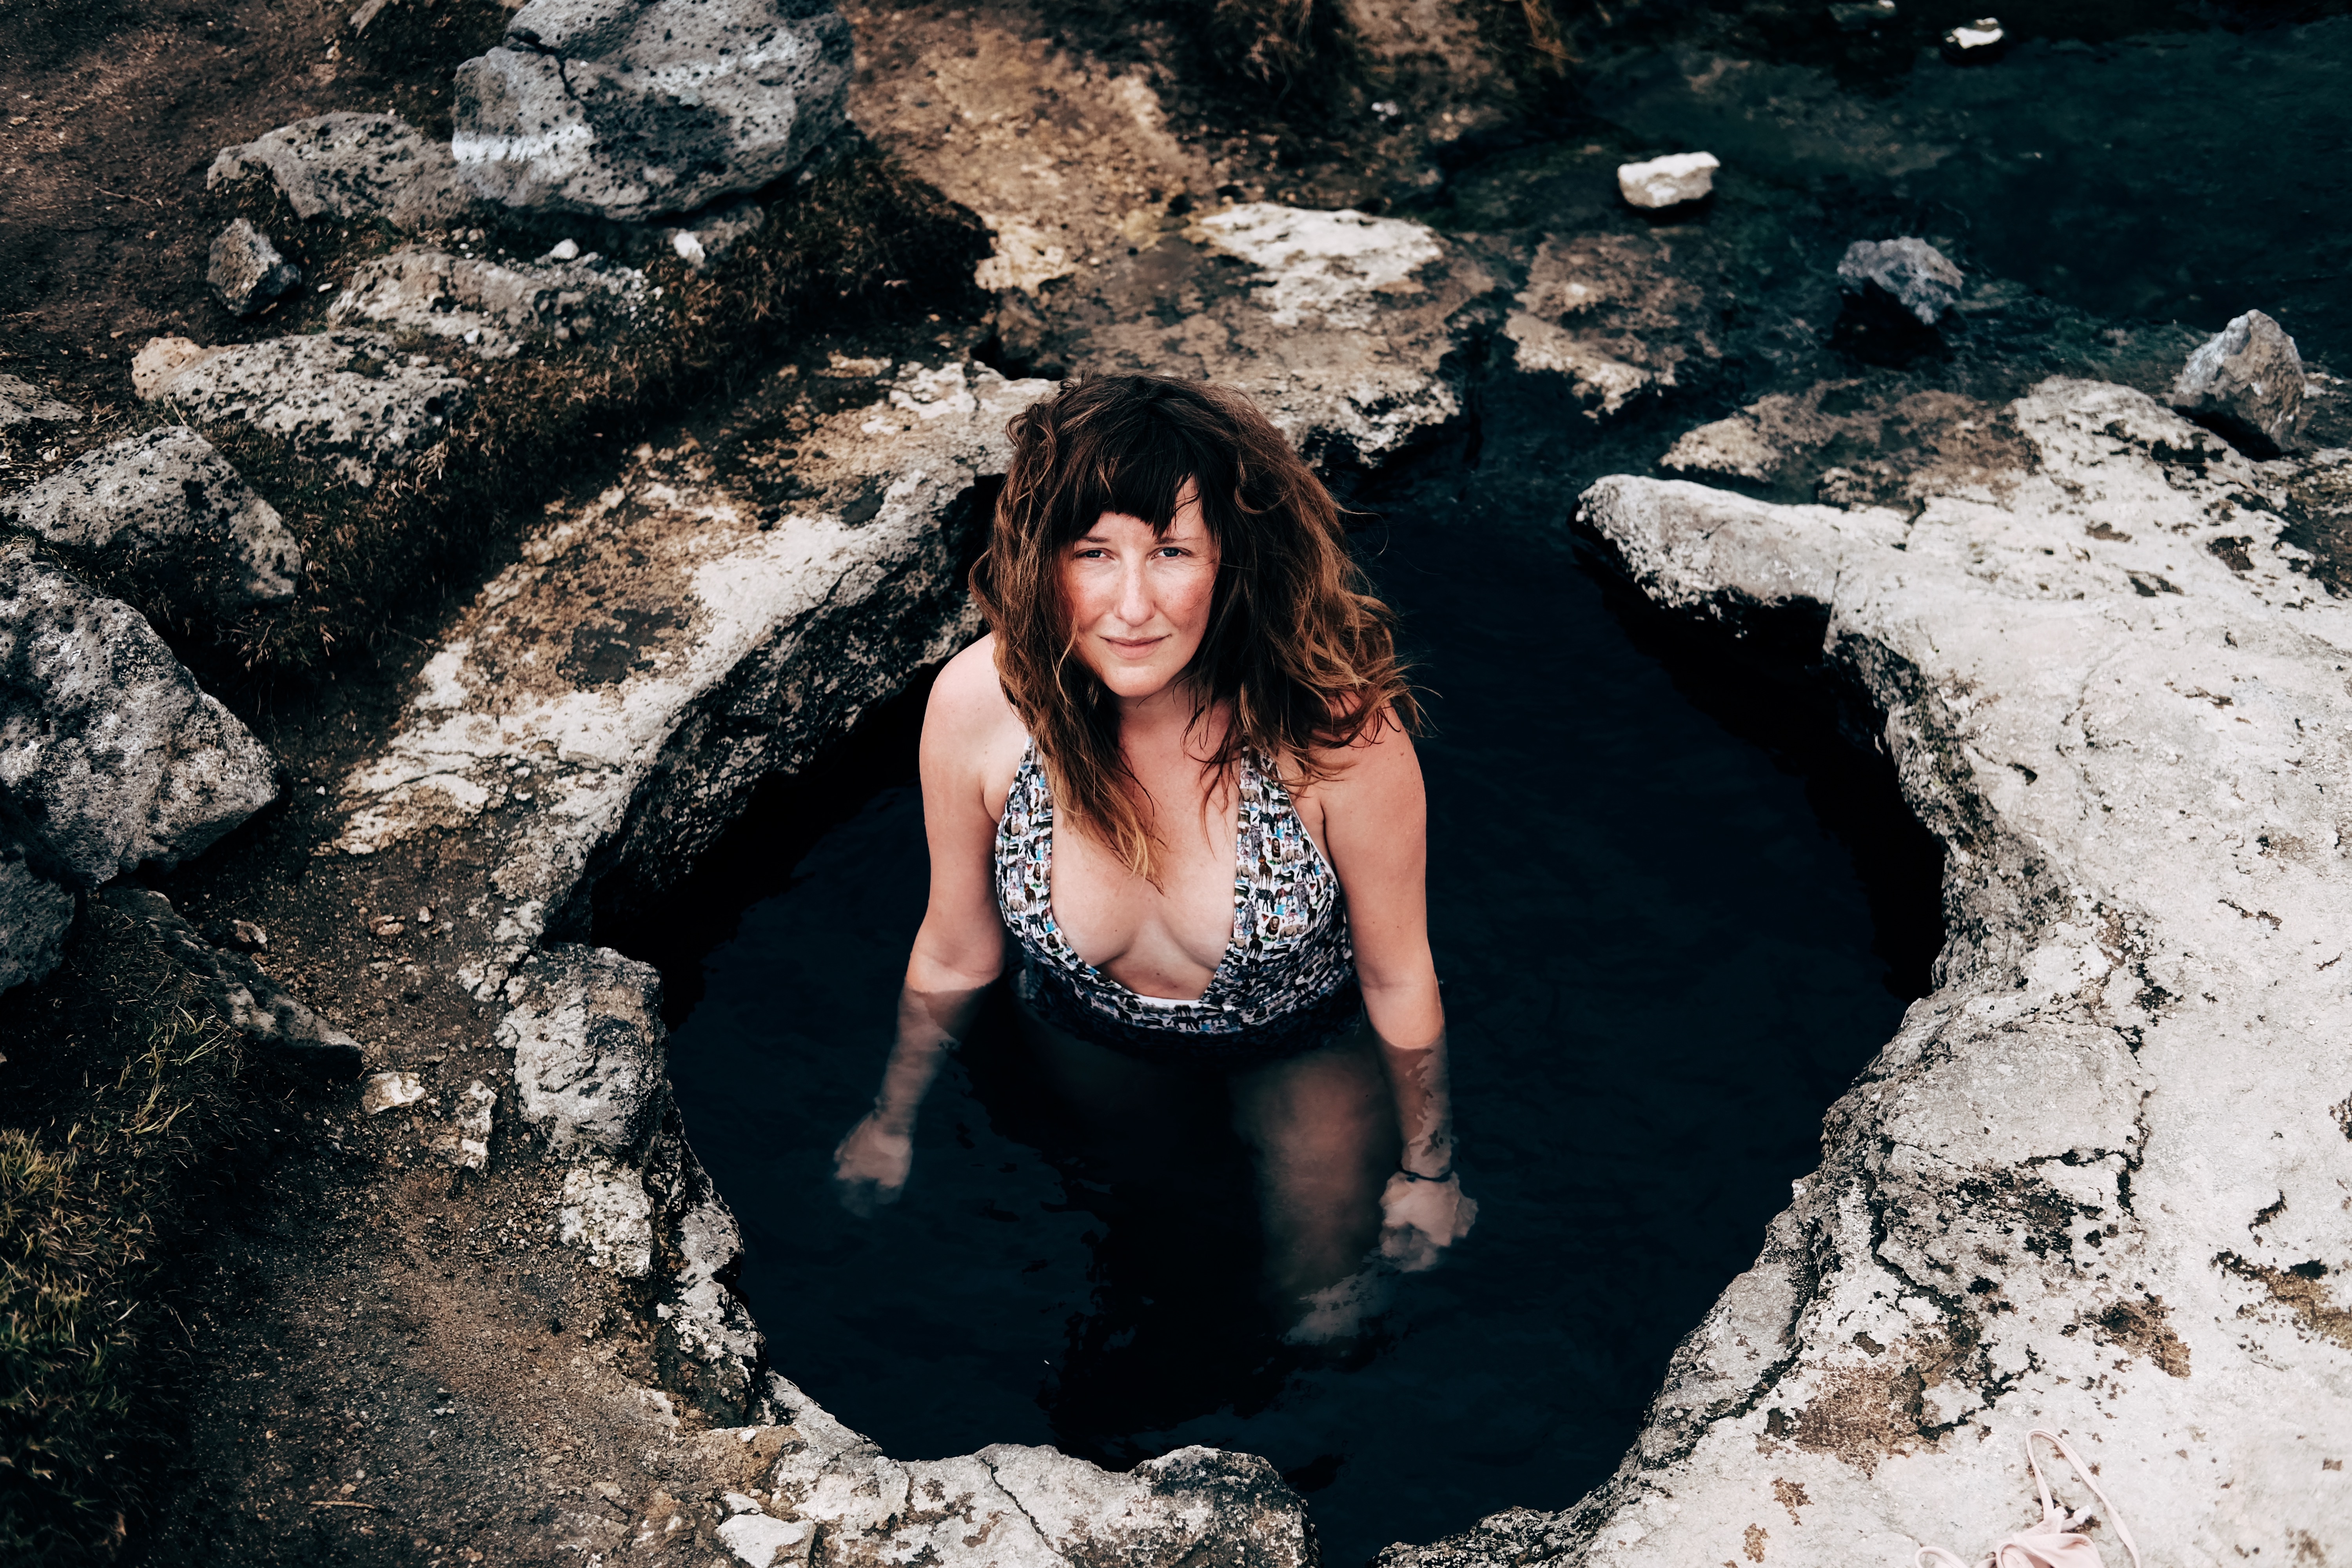
sea, rock, people, girl, woman, photography, portrait, model, spring, fashion, blue, lady, dress, photograph, beauty, image, photo shoot, portrait photography